Pusa Basmati 1121

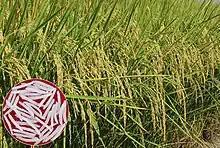
Field view of Pusa Basmati 1121. Cooked grains are shown inset

Pusa Basmati 1121 is an independently derived Basmati rice variety, evolved through the process of hybridization over a long breeding process. This variety of basmati rice was developed by Padma Shri awardee Dr Vijaipal Singh at Indian Agricultural Research Institute (IARI), New Delhi. It was released for commercial cultivation in "Kharif" season of 2003 as Pusa 1121 (Pusa Sugandh 4). By 2007, the variety has become widely popular with farmers, and was renamed as Pusa Basmati 1121 in 2008. It holds the world record for highest kernel elongation on cooking.